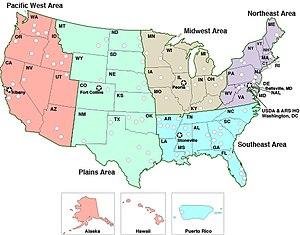
Cet article est une liste de certaines régions des États-Unis. De nombreuses régions sont définies par des lois ou des règlements du gouvernement fédéral, d'autres par une culture et une histoire partagées et d'autres par des facteurs économiques.